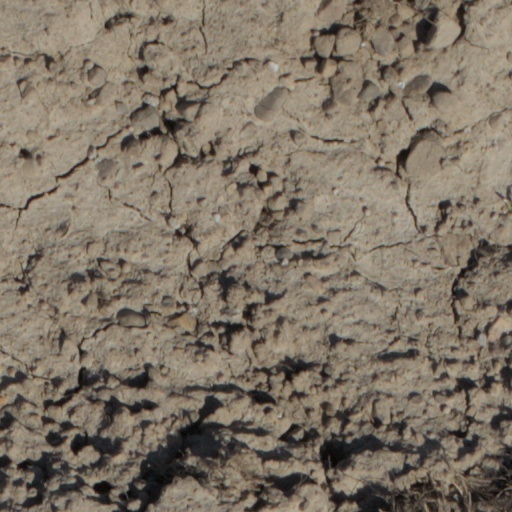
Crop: wheat